Pauson–Khand reaction

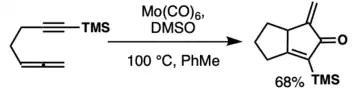
Molybdenum catalyzes a Pauson-Khand reaction at an allene's internal double bond. Rhodium would catalyze a reaction at this substrate's terminal double-bond instead.

Heteroatoms are also acceptable: Mukai "et al"'s total synthesis of physostigmine applied the Pauson–Khand reaction to a carbodiimide.